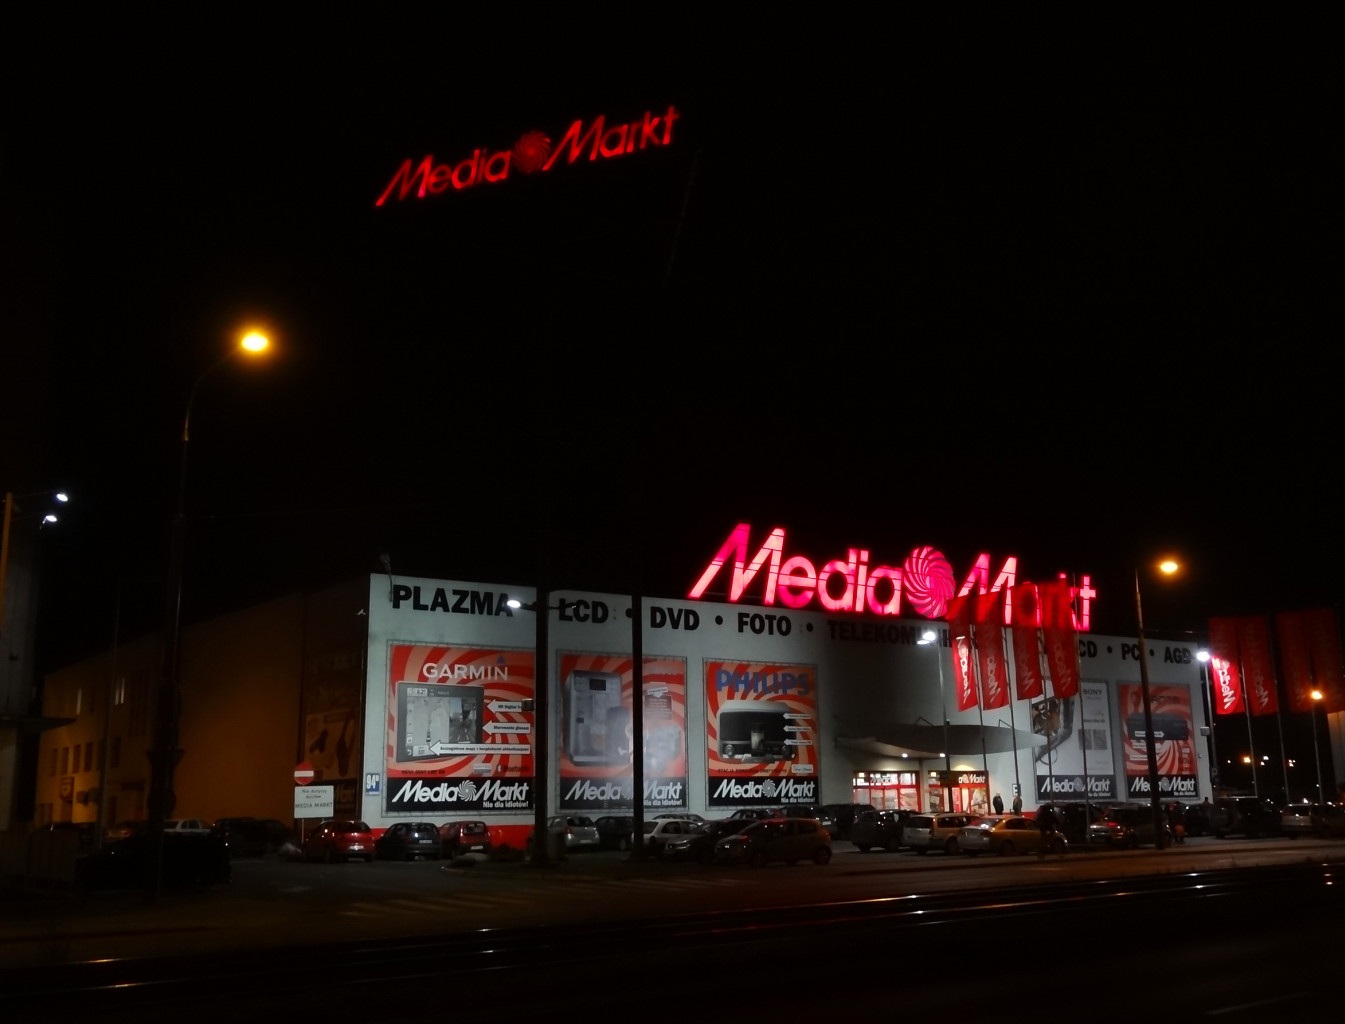
night, advertising, shop, store, signage, lighting, neon sign, electronics, retail, bydgoszcz, media markt, display device, electronic signage